New Caledonia rain forests

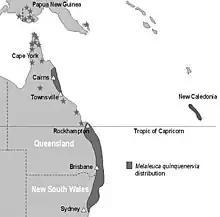
Original distribution area of Melaleuca quinquenervia or Niaouli

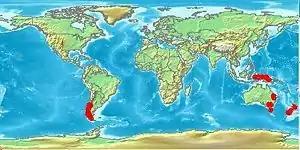
"Nothofagus" is a plant genus that illustrates Gondwanan distribution, having descended from the supercontinent and existing in current day Australia, New Zealand, New Caledonia and Chile. Fossils have also recently been found in Antarctica.

The ecoregion covers the windward eastern side of Grand Terre, New Caledonia's mountainous main island, as well as the smaller Loyalty Islands to the east and the Isle of Pines to the south of Grand Terre. The ecoregion covers an area of .